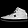
Label: Sneaker